Munich

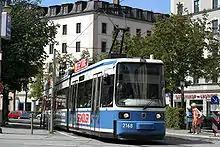
A class R2 "Straßenbahn" ("Tram") on route 19 at Ostbahnhof

The Max Planck Society, a government funded non-profit research organization, has its administrative headquarters in Munich.